United States foreign policy in the Middle East

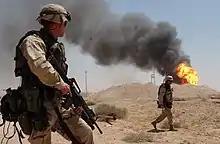
U.S. Marines on guard duty in April 2003 near a burning oil well in the Rumaila oil field of Basra, Iraq, following the 2003 U.S. invasion and during the Iraq War.

United States foreign policy in the Middle East has its roots in the early 19th-century Tripolitan War that occurred shortly after the 1776 establishment of the United States as an independent sovereign state, but became much more expansive in the aftermath of World War II. With the goal of preventing the Soviet Union from gaining influence in the region during the Cold War, American foreign policy saw the deliverance of extensive support in various forms to anti-communist and anti-Soviet regimes; among the top priorities for the U.S. with regards to this goal was its support for the State of Israel against its Soviet-backed neighbouring Arab countries during the peak of the Arab–Israeli conflict. The U.S. also came to replace the United Kingdom as the main security patron for Saudi Arabia as well as the other Arab states of the Persian Gulf in the 1960s and 1970s in order to ensure, among other goals, a stable flow of oil from the Persian Gulf. , the U.S. has diplomatic relations with every country in the Middle East except for Iran, with whom relations were severed after the 1979 Islamic Revolution.